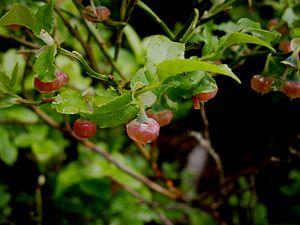
La Myrtille est un sous-arbrisseau de la famille des Ericacées qui produit des fruits également appelés myrtilles, appartenant au groupe des airelles.